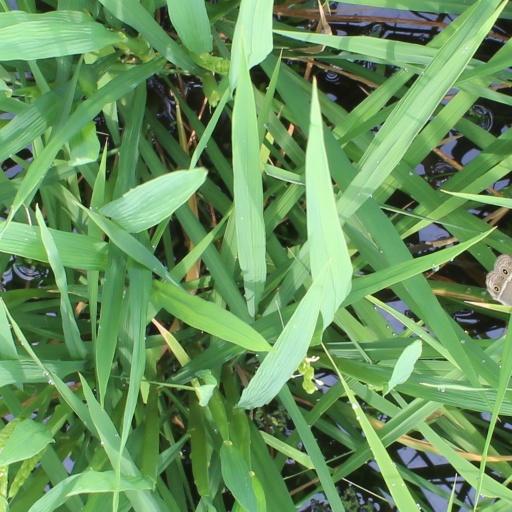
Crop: rice